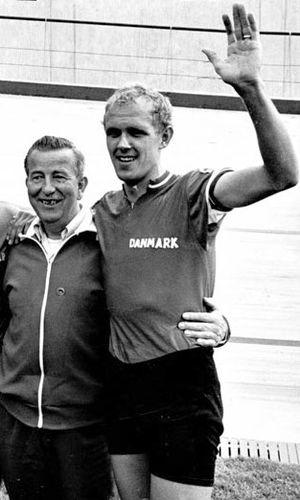
Gunnar Asmussen est un coureur cycliste danois.